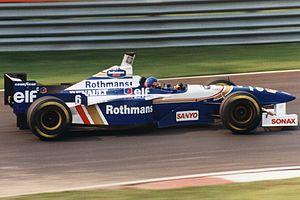
Le championnat du monde de Formule 1 1996 est remporté par le Britannique Damon Hill sur une Williams-Renault. Williams remporte le championnat du monde des constructeurs.
Max Rufus Mosley, né le 13 avril 1940 à Londres au Royaume-Uni, est le président de la Fédération internationale de l'automobile de 1993 à 2009.
La Williams FW18 est la monoplace de Formule 1 de l'écurie Williams F1 Team engagée au cours de la saison 1996, aux mains de Damon Hill et Jacques Villeneuve, fils de Gilles, en provenance du CART.
Cet article traite des événements qui se sont produits durant l'année 1997 au Québec.
Rothmans est une marque de cigarettes anglaise appartenant au groupe British American Tobacco.
Résultats du Grand Prix du Canada de Formule 1 1996 qui a eu lieu sur le circuit Gilles-Villeneuve le 16 juin 1996.
Renault F1 Team est une écurie de Formule 1, appartenant au constructeur automobile français Renault, engagée sous le nom commercial Renault DP World F1 Team depuis 2020. Elle participe au championnat du monde de Formule 1 en tant que constructeur de châssis et motoriste de 1977 à 1985, de 2002 à 2011 et à partir de 2016. Sur les périodes intermédiaires, Renault s'en est tenue au rôle de motoriste.
L'histoire de la Formule 1 trouve son origine dans les courses automobiles disputées en Europe dans les années 1920 et 1930. Elle commence réellement en 1946 avec l'uniformisation des règles voulue par la Commission sportive internationale de la Fédération internationale de l'automobile et la création de la « Formule de Course Internationale nᵒ 1 », pour indiquer la qualité optimale, comprimée en Formule 1. Un championnat du monde de Formule 1 est créé en 1950 puis une coupe des constructeurs en 1958.
Jacques Joseph Charles Villeneuve, né le 9 avril 1971 à Saint-Jean-sur-Richelieu au Québec, est un pilote automobile canadien, actuellement commentateur des Grands Prix de Formule 1 sur Canal+. En Formule 1, de 1996 à 2006, il a été sacré champion du monde en 1997 et a remporté onze victoires, dont quatre dès sa première saison, toutes sur Williams-Renault. Il compte également à son palmarès les 500 Miles d'Indianapolis et le championnat CART en 1995.